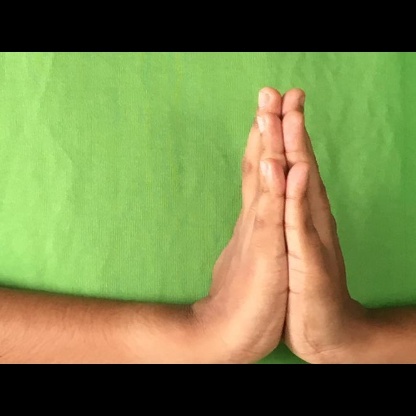
Mudra: Anjali